Eddleman–McFarland House

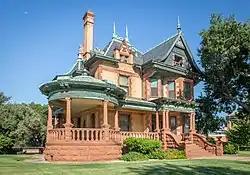
Eddleman–McFarland House in 2022

The Eddleman–McFarland House, sometimes known as the Ball–Eddleman–McFarland House or just the McFarland House, is a historic residence built in 1899 in the Quality Hill section of Fort Worth, Texas.